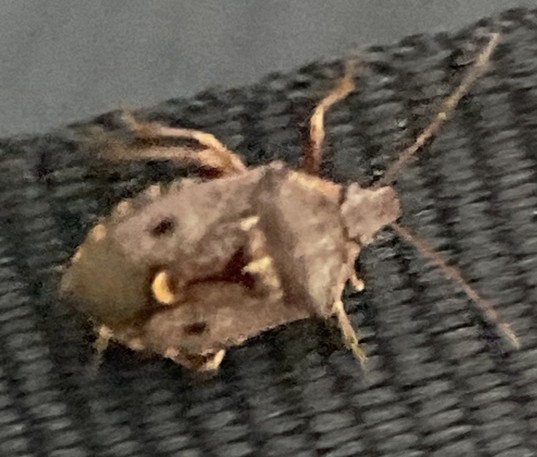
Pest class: stink_bug